List of armored fighting vehicles of the Soviet Union

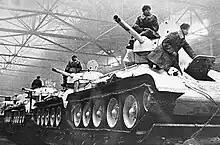
T-34 tanks headed to the front.

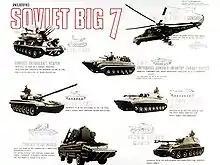
The Soviet "Big 7"

Below is a list of tanks and other armoured fighting vehicles of the Russian empire, Soviet Union, the Russian Federation, and Ukraine.